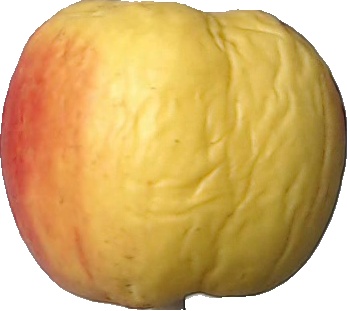
Label: apple_red_yellow_1